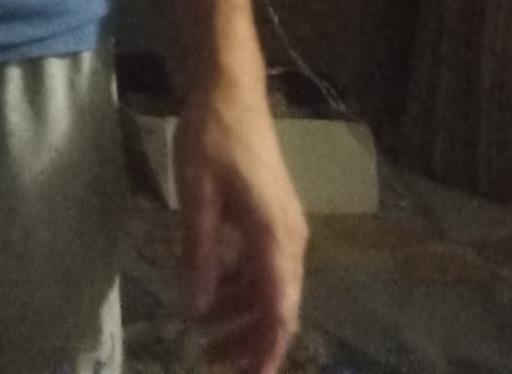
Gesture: no_gesture